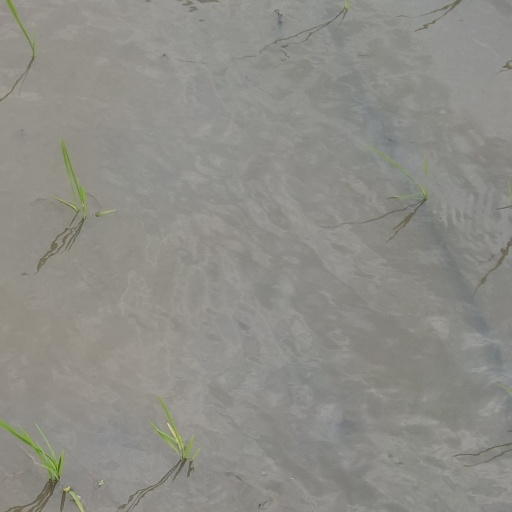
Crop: rice